Casa de Nariño

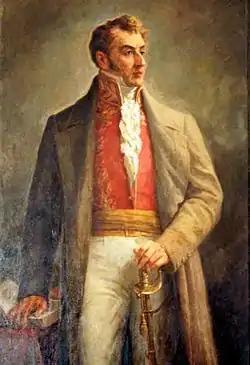
Nariño's portrait in the presidential office.

On April 9, 1765, the third of the eight children of the Nariño family was born, Antonio Nariño, one of the Colombian Independence's national heroes. After the Nariño family, the property was acquired by a number of owners, including the daughter of the former administrator of the Colombian Mint, Doña Juana Inés Prieto y Ricaurte.